Elections NWT

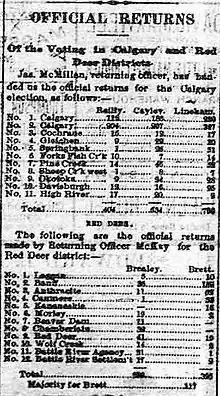
Official results published in the "Calgary Tribune" July 4, 1888. The results were only published in local newspapers and not compiled into an official publication.

The first provisions in legislation regarding the oversight of Northwest Territories elections was adopted in 1880 with an amendment to the "Northwest Territories Act" passed by the Parliament of Canada. The first election legislation was known as Section 15 under the Act.